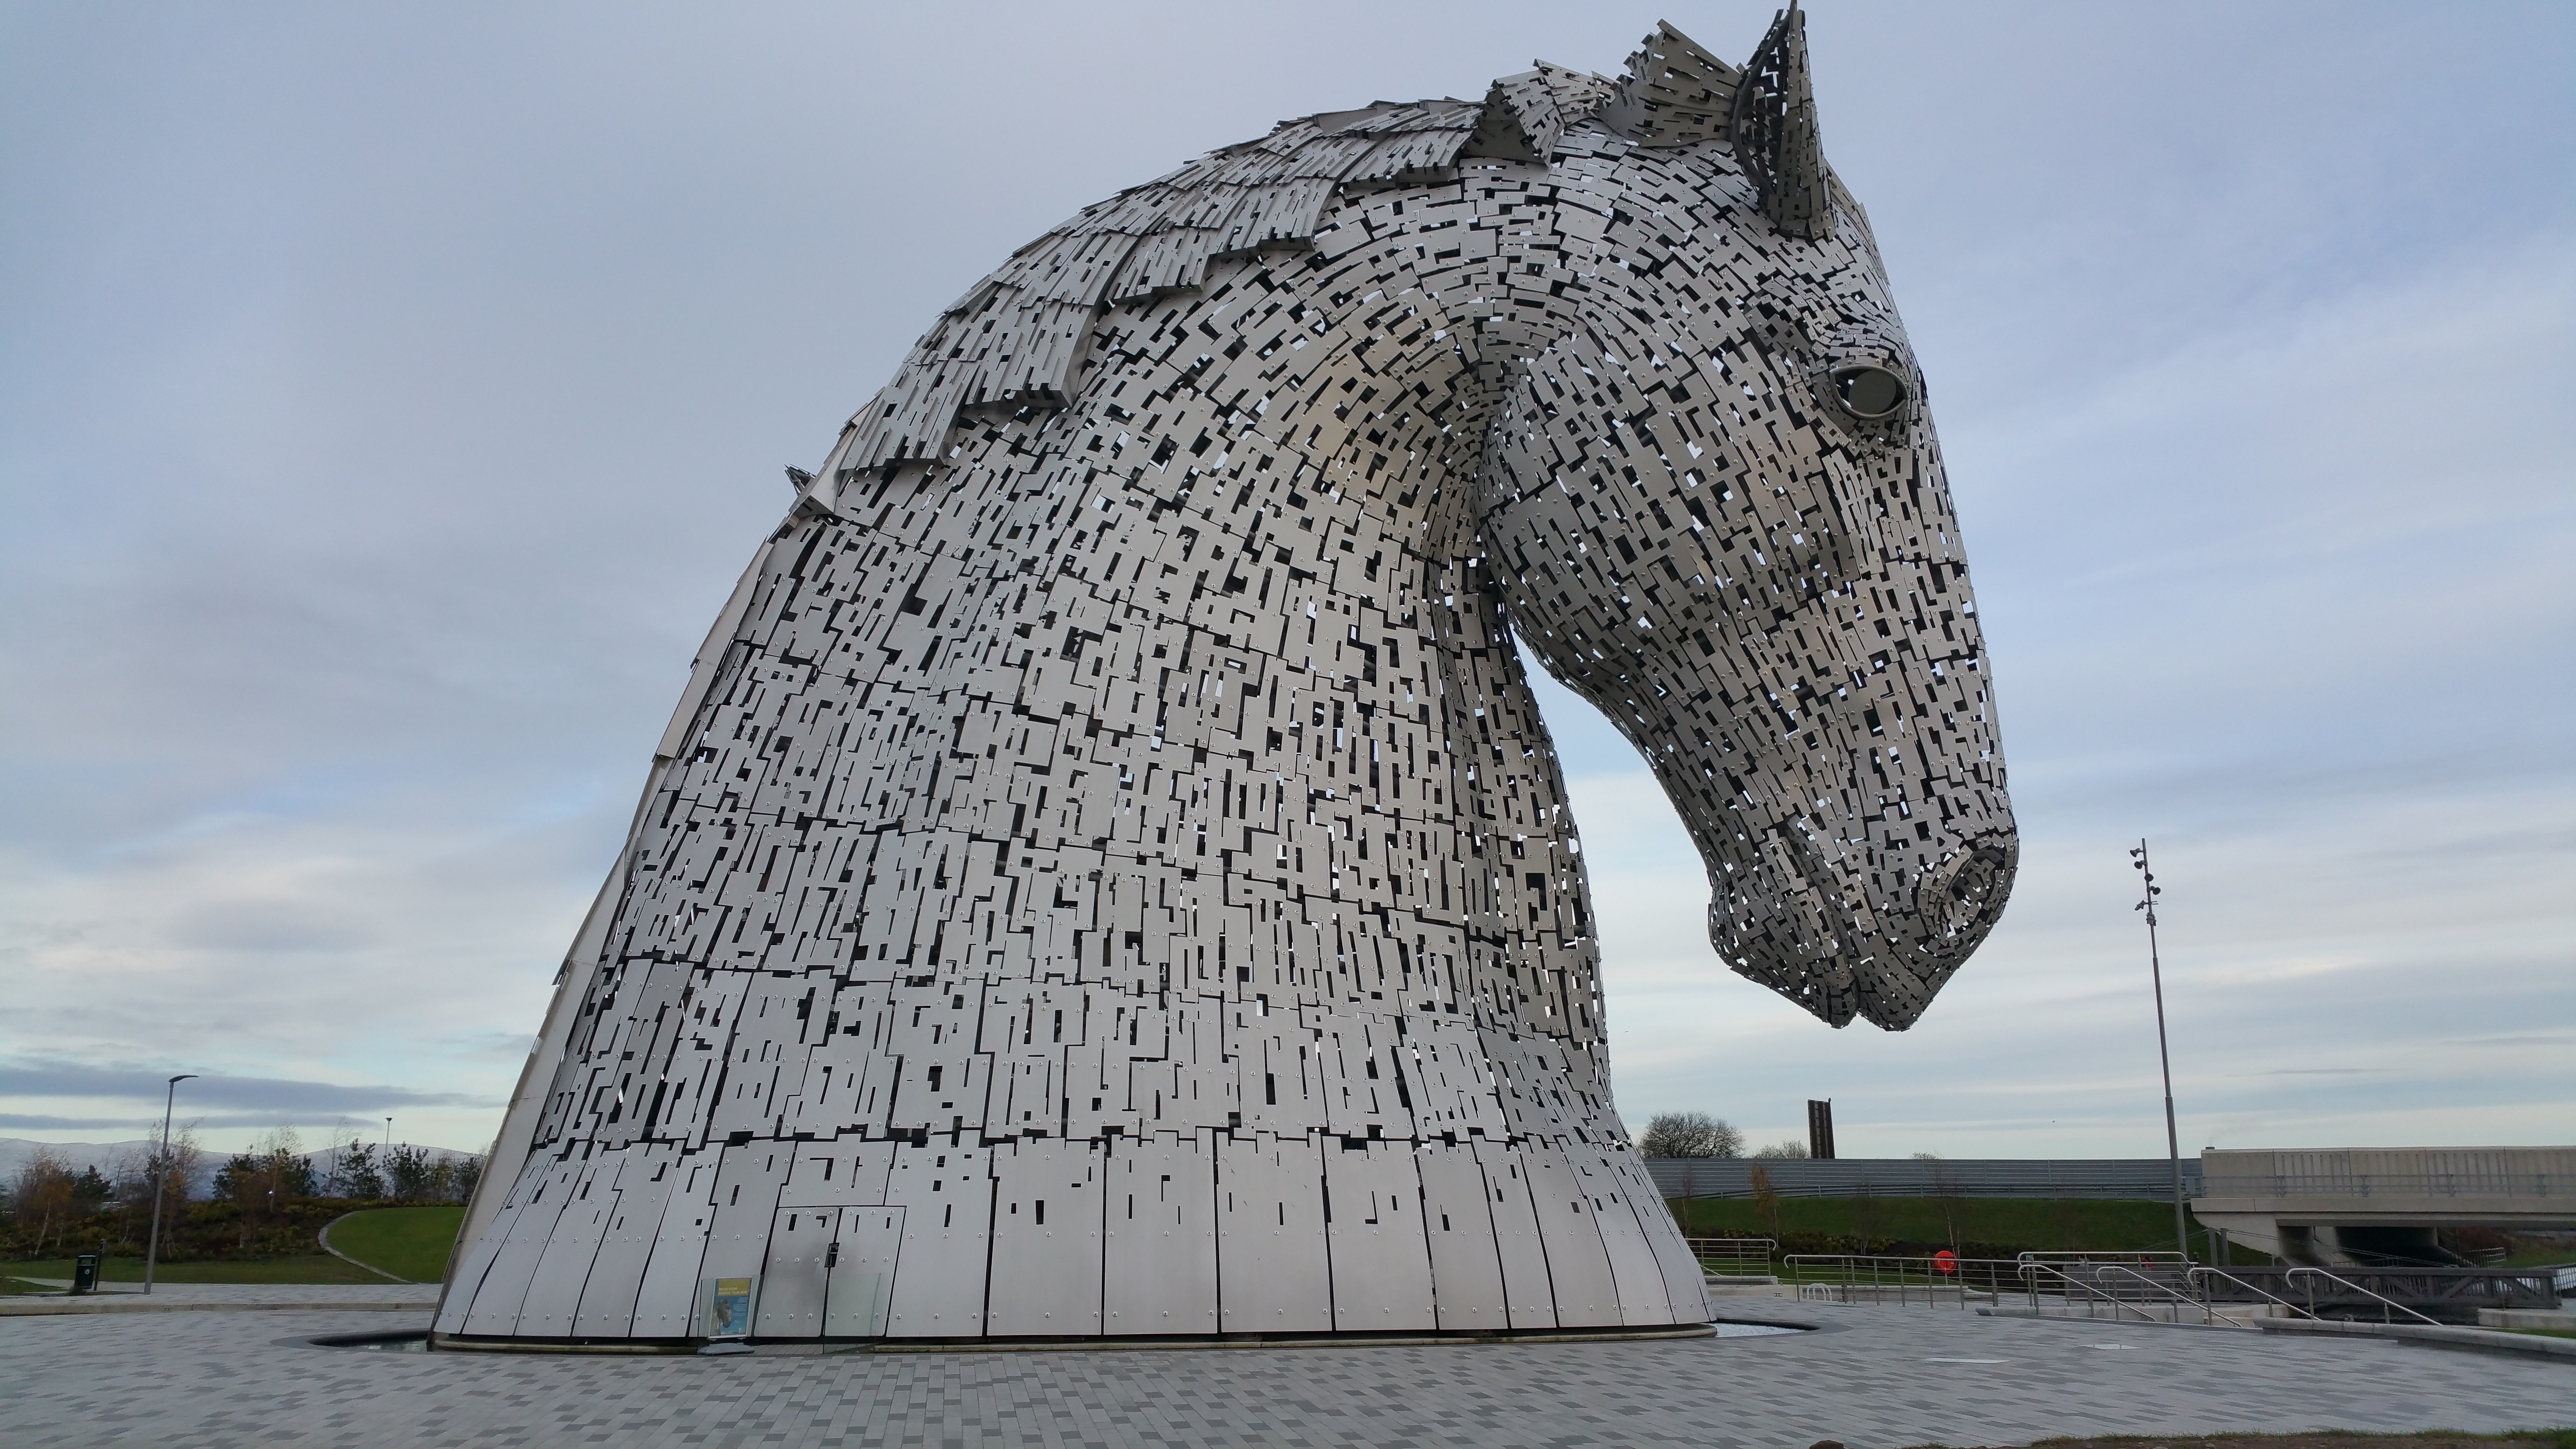
monument, statue, sculpture, art, falkirk, kelpies, the helix